Sinai and Palestine campaign

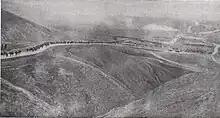
The 60th (2/2nd London) Division marching from Jerusalem to the Jordan Valley, March 1918

The weather was beginning to improve and railways and roads were being repaired and developed. A lateral line of communication north of the Jaffa to Jerusalem road required the complete reconstruction of the track from Amwas through Beit Sira by the Egyptian Labour Corps. The standard gauge line reached Ludd and was within of Allenby's headquarters west of Ramleh. He wrote on 25 January: "I want to extend my right, to include Jericho and the N. of the Dead Sea." On 3 January two Australian aircraft discovered boats carrying corn and hay produced on the plains to the east and south-east of the Dead Sea for the forces at Amman. The boats moving from Ghor el Hadit (behind Point Costigan) and Rujm el Bahr at the northern end of the Sea were bombed and sprayed with bullets by the Australian aircraft which returned again and again until the boat service stopped.